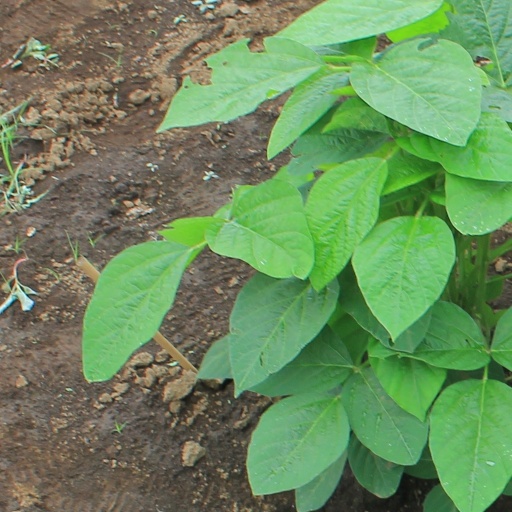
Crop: soybean